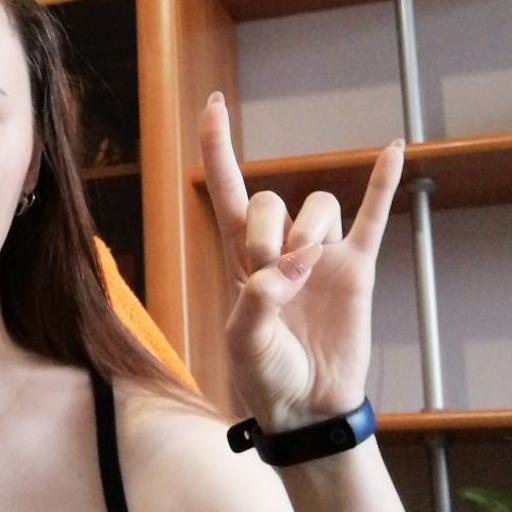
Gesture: rock